Carmela Bucalo

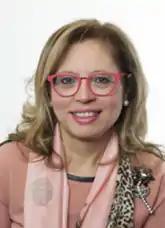

Carmela Bucalo is an Italian politician. She was elected to be a deputy to the Parliament of Italy in the 2018 Italian general election for the Legislature XVIII of Italy.